Battle of Norfolk

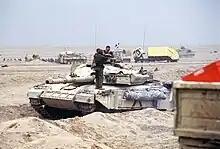
Challenger 1 of the Royal Scots Dragoon Guards near Kuwait City during the Gulf War.

The British 1st Armoured Division was responsible for protecting the right flank of VII Corps. It was assumed by the Corps' planners the Iraqi 52nd Armored Division would counterattack VII Corps once their penetration into Iraqi defenses was discovered. The British 1st Armoured Division had two brigades (the 4th and 7th) which participated in Operation Granby, the name given to the British military operations during the 1991 Gulf War.